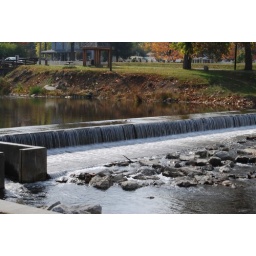
This is the river that runs under the covered bridge in Elizabethton, TN